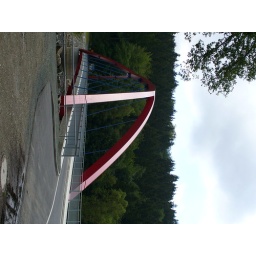
This bridge lead off to the the castle in Brok